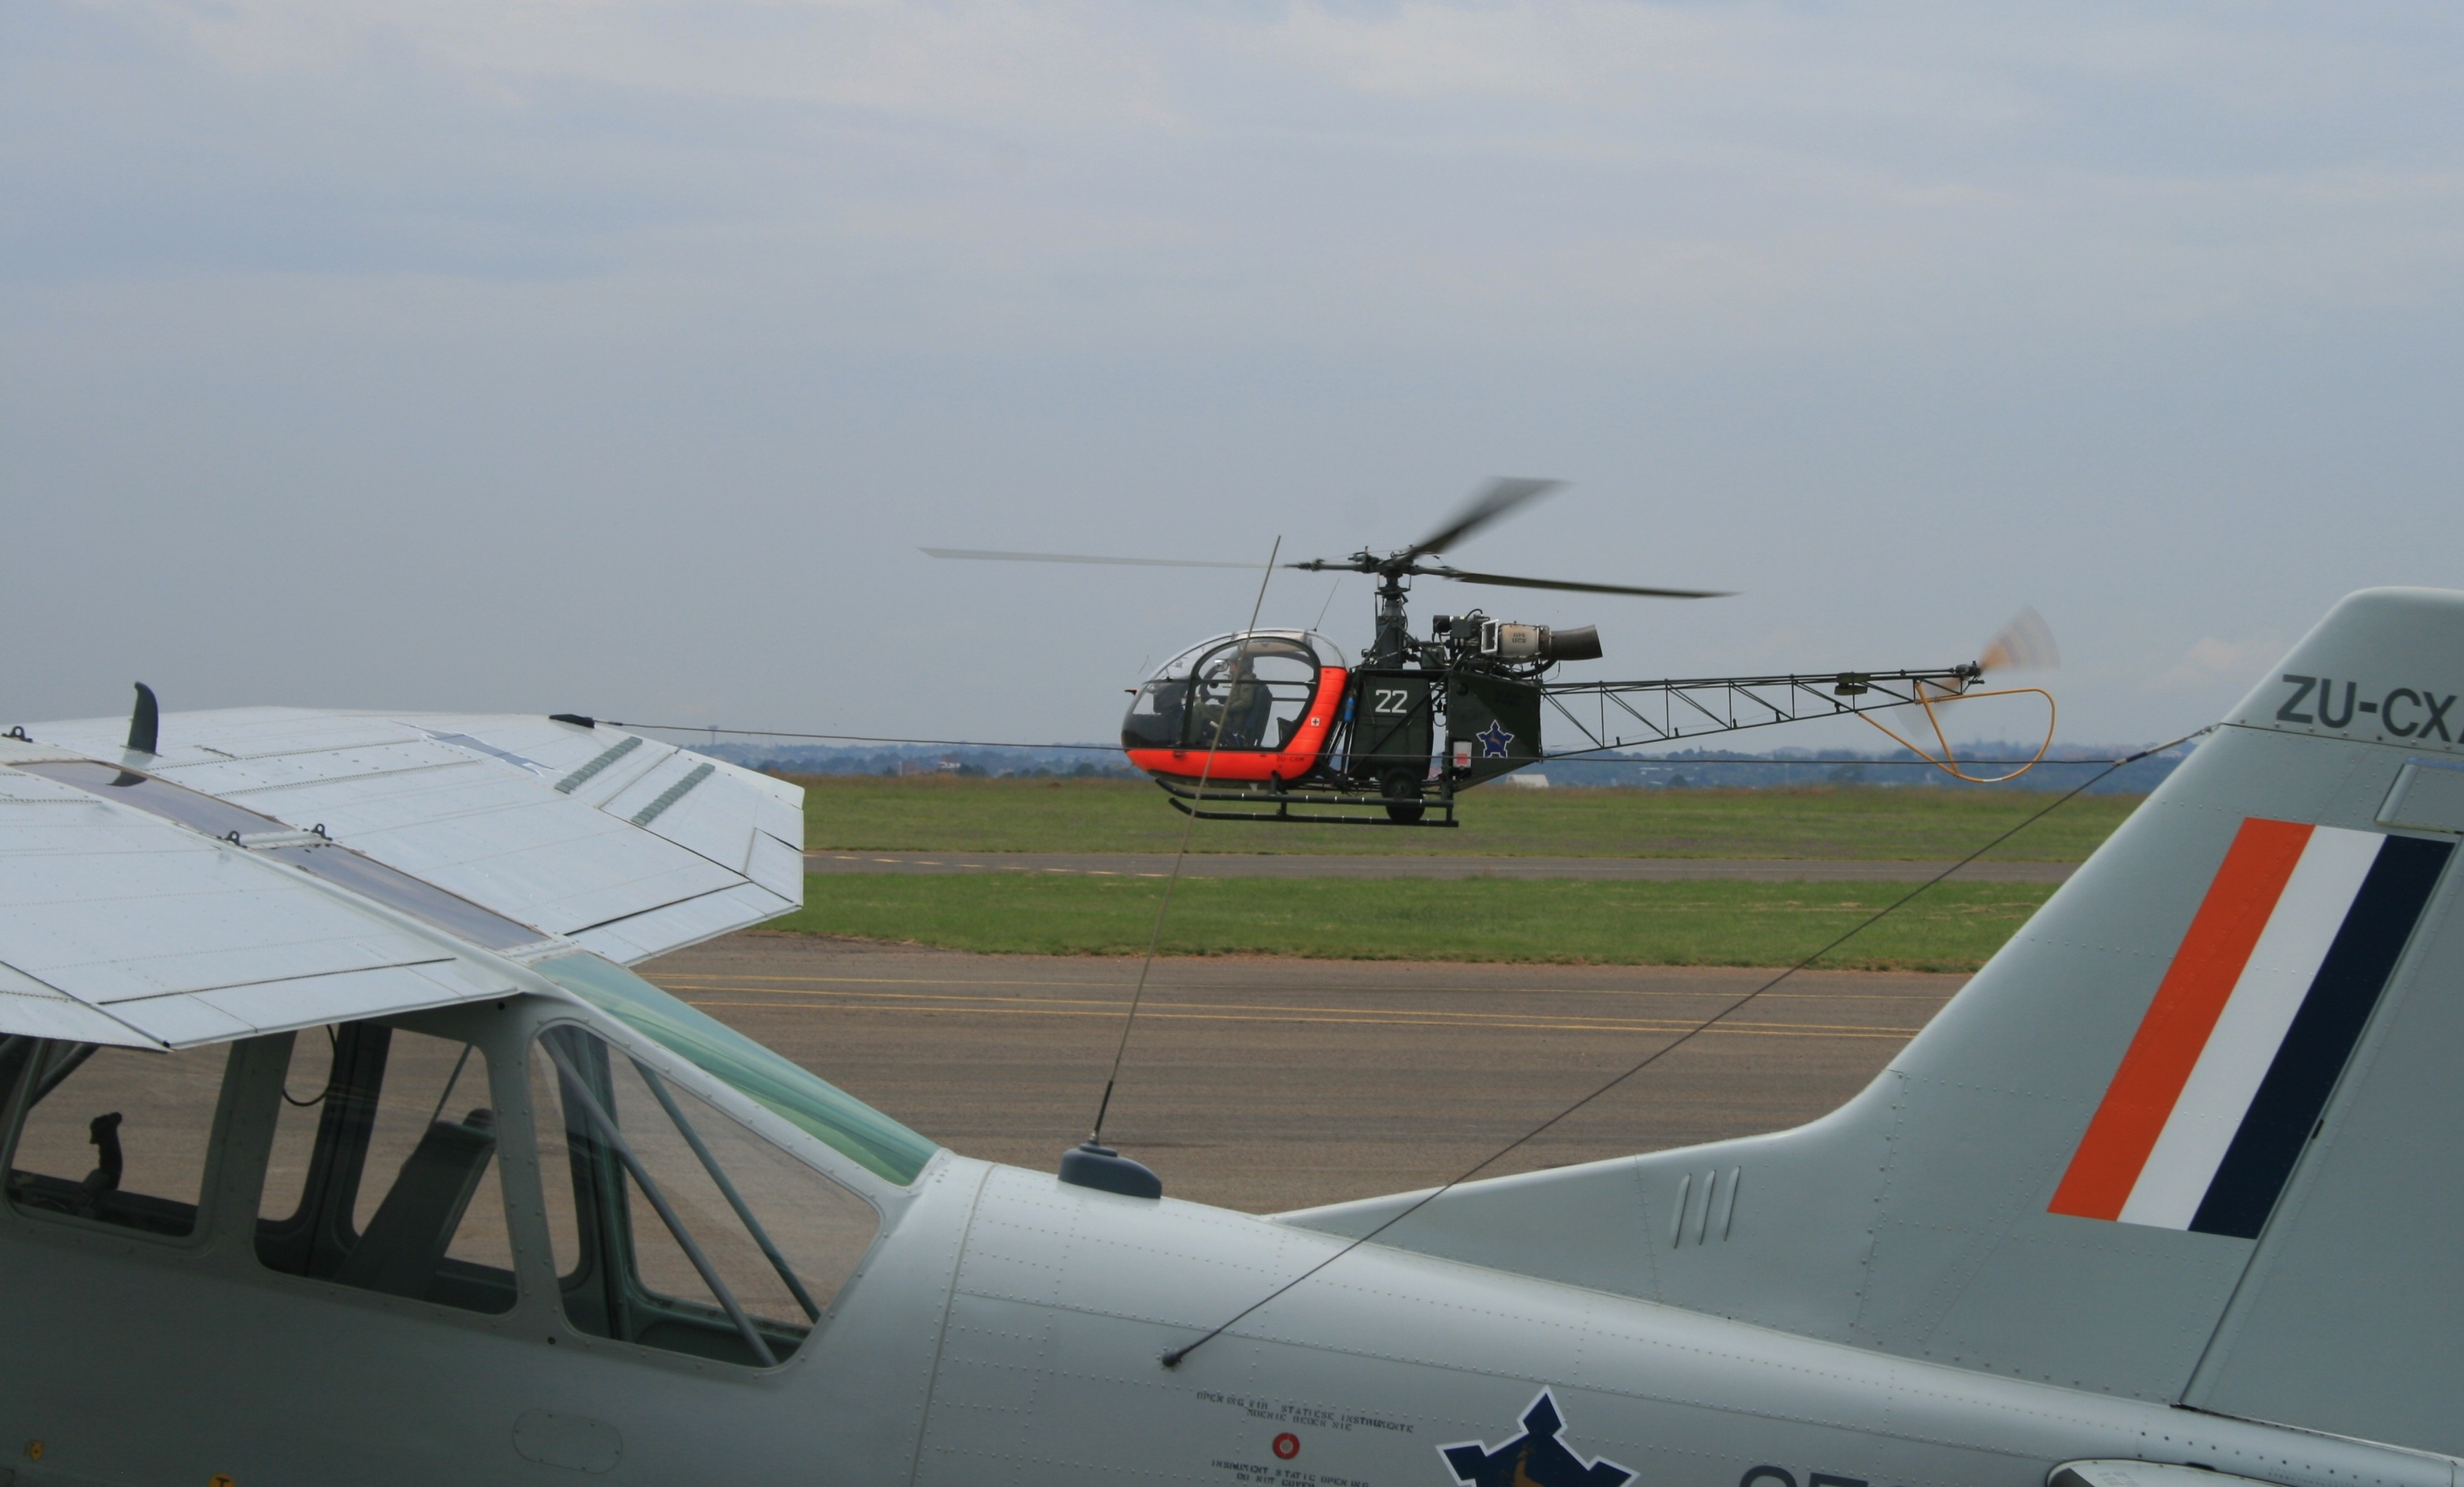
wing, airplane, tarmac, aircraft, vehicle, airline, aviation, flight, helicopter, green grass, air show, air force, military aircraft, aermacchi, atmosphere of earth, ultralight aviation, military museum, overcast sky, flying activity, aerospatiale allouette ll heli, veteran aircraft, helicopter airbone